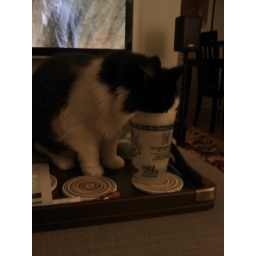
Boo loves water in plastic cups, just like me. Except I don't drink it like she does.